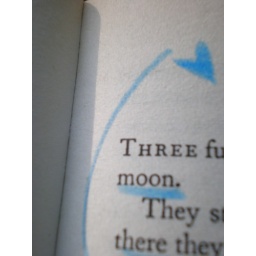
scribble in blue, doodle sky blue